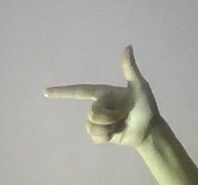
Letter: yaa